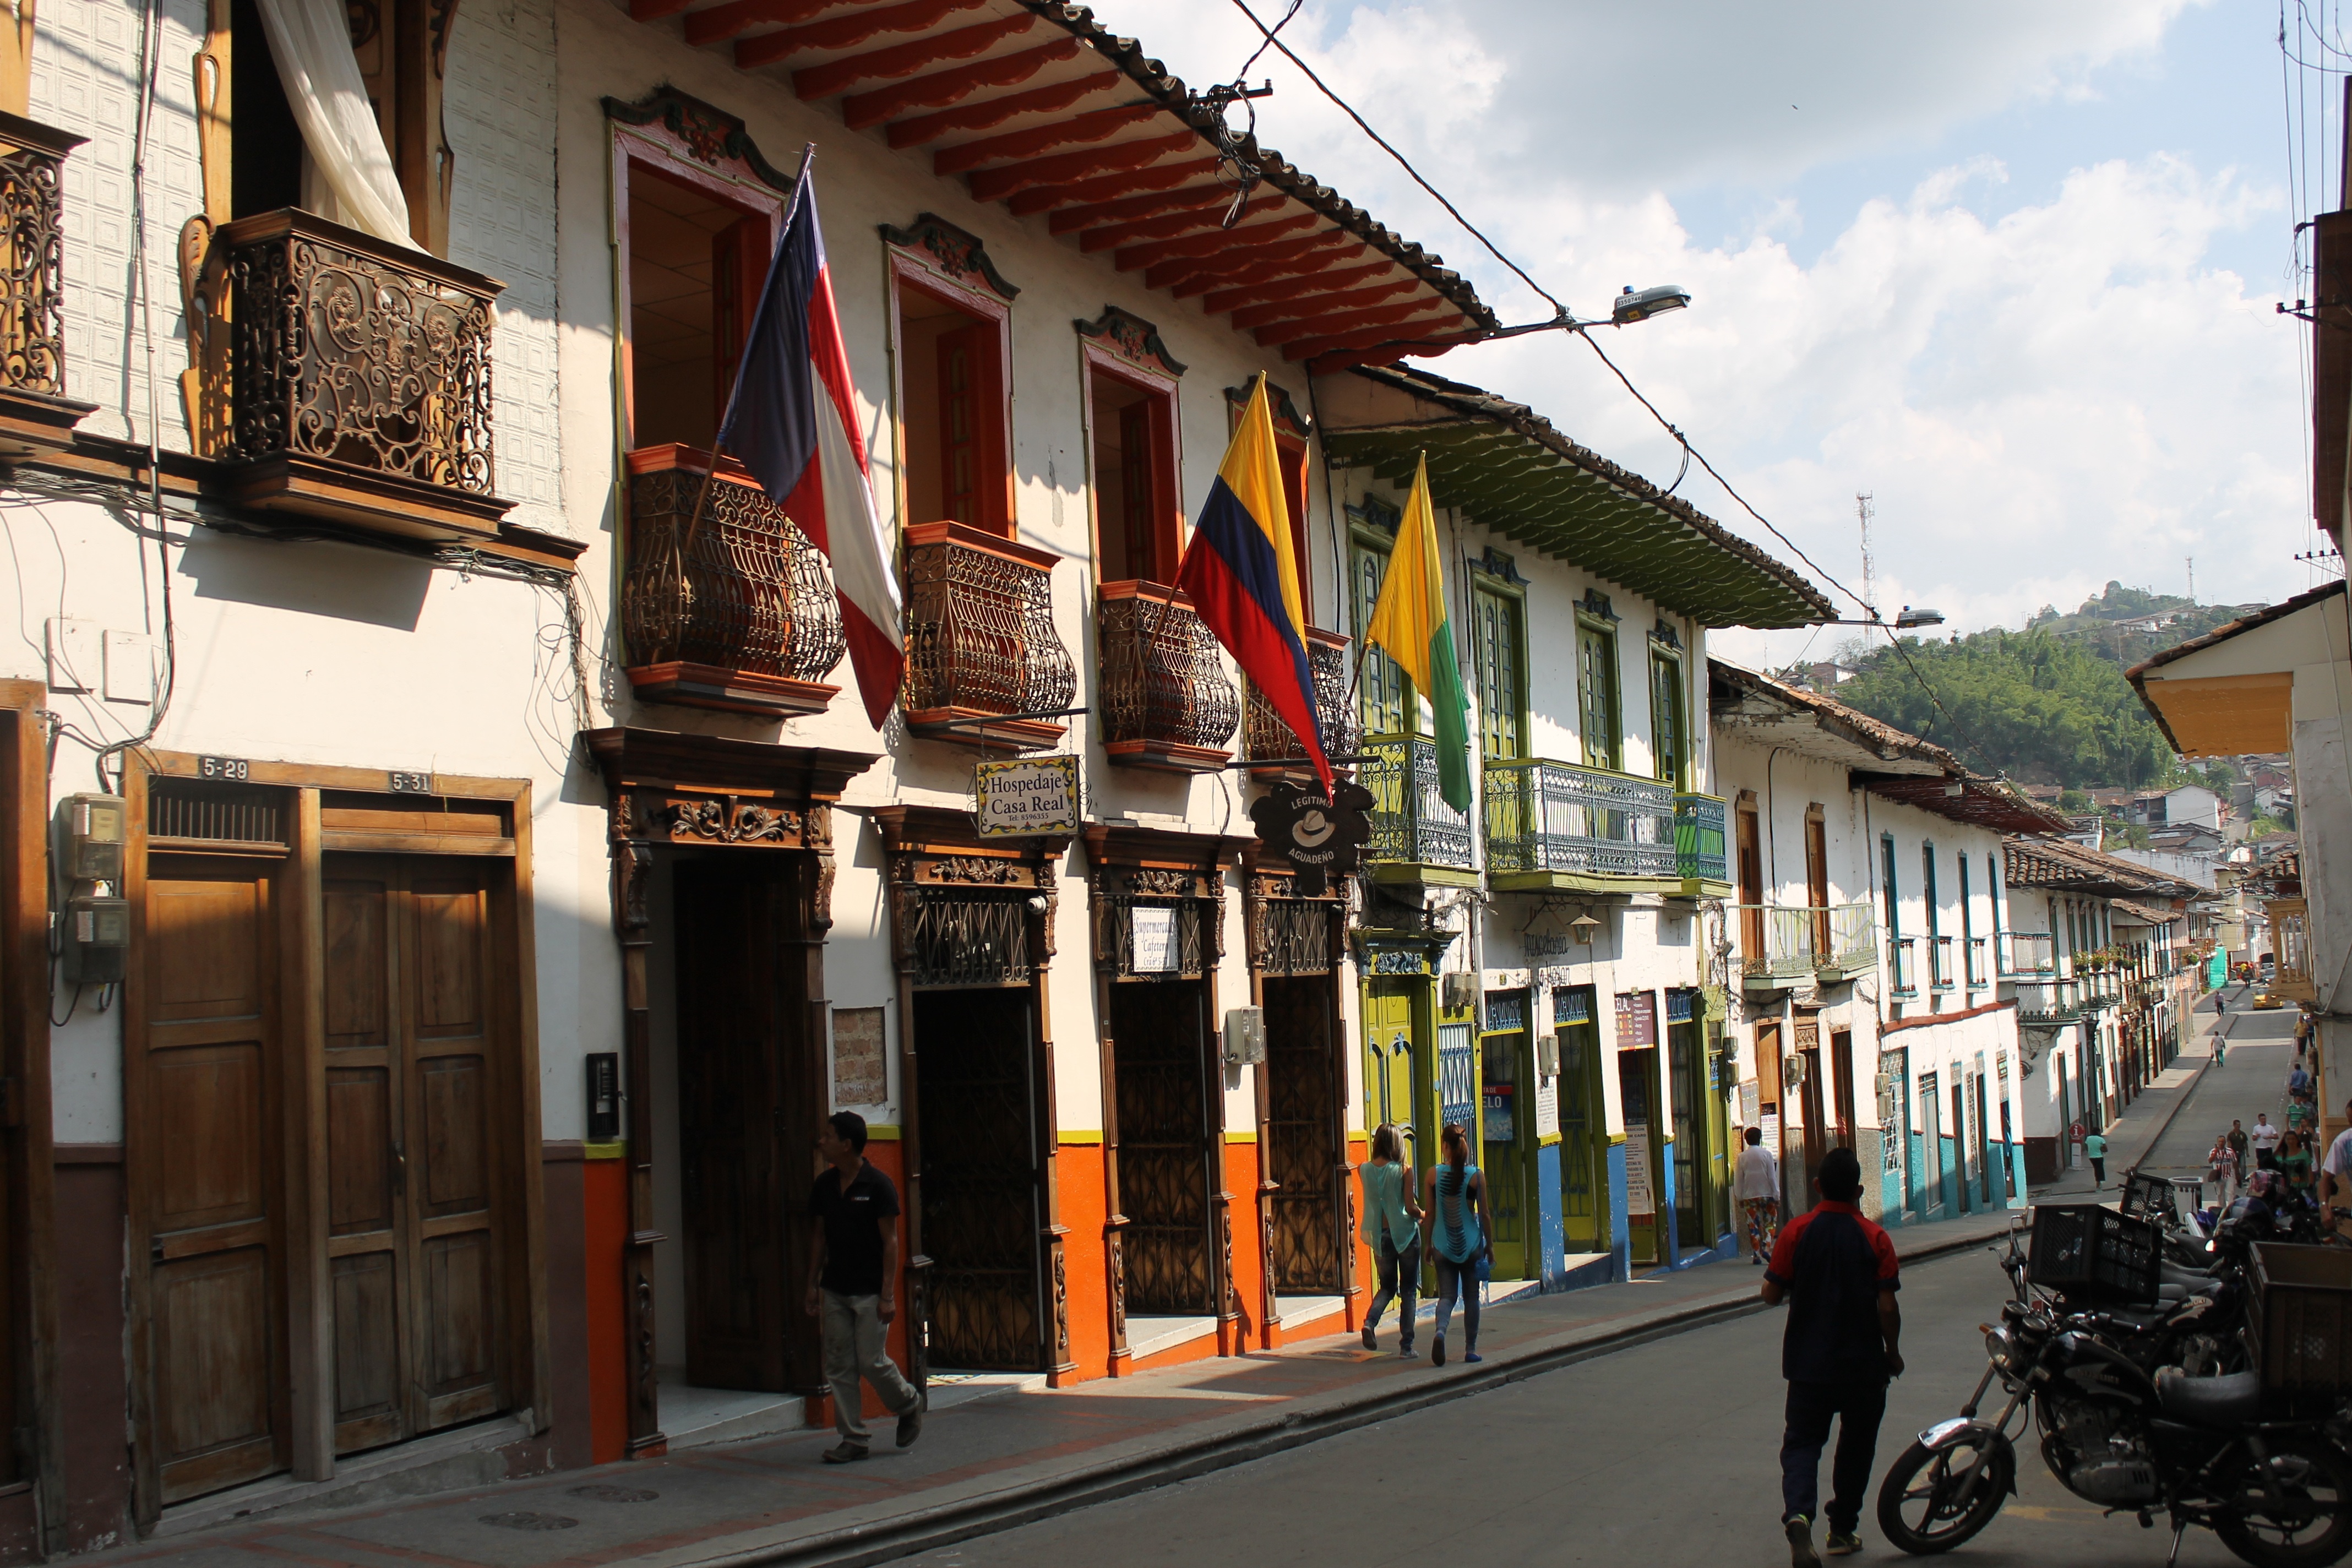
coffee, road, street, window, town, alley, city, downtown, travel, village, flag, facade, colorful, tourism, door, infrastructure, colombia, region, neighbourhood, urban area, salamina, human settlement